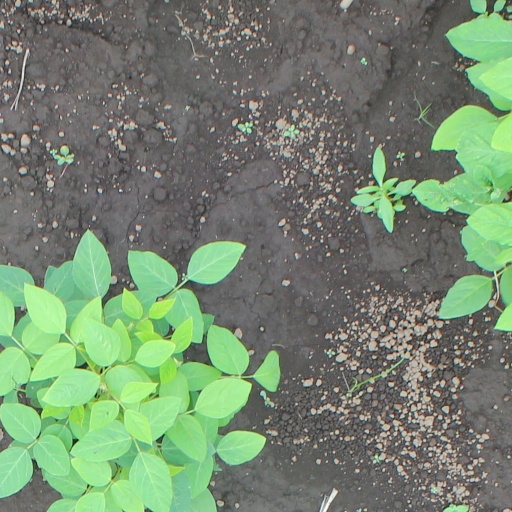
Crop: soybean